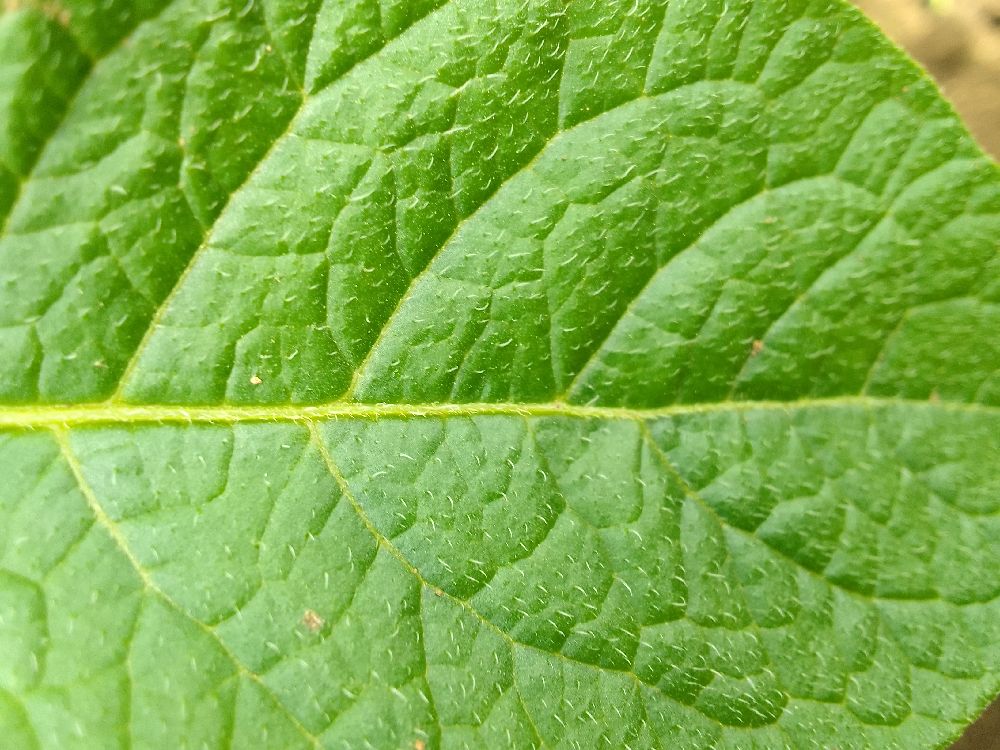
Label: Healthy